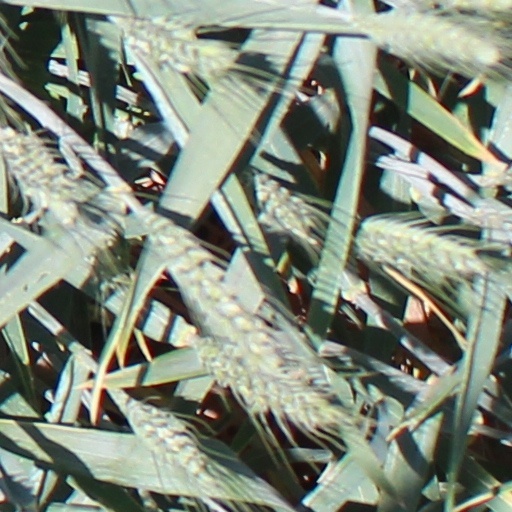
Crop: wheat